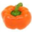
Label: sweet_pepper